961

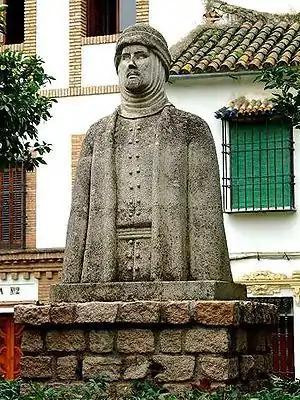
Statue of Caliph Al-Hakam II (915–976)

Year 961 (CMLXI) was a common year starting on Tuesday of the Julian calendar.